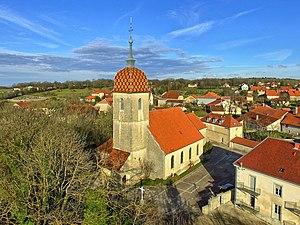
L'église paroissiale de l'Assomption This building is indexed in the Base Mérimée, a database of architectural heritage maintained by the French Ministry of Culture,
Chantrans est une commune française située dans le département du Doubs, en région Bourgogne-Franche-Comté.